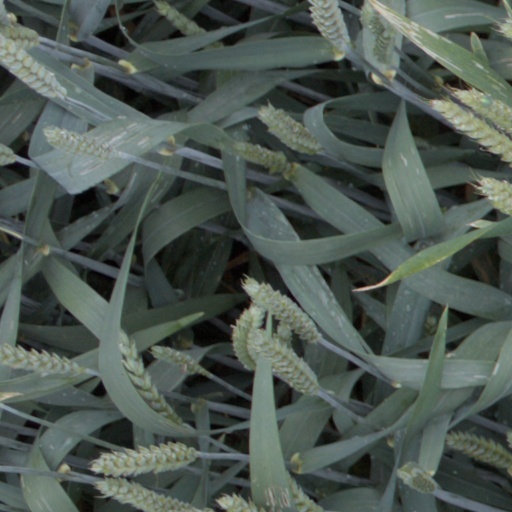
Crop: wheat